Rolleston Hall

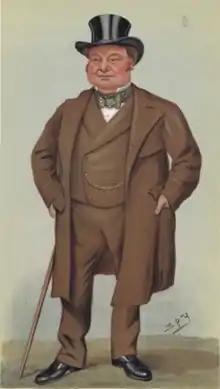
Sir Oswald Mosley, 4th Baronet

A house had stood on the Rolleston site, owned by the de Rolleston family, since the early 13th century. In 1622, the estate was purchased by Sir Edward Mosley, Attorney-General of the Duchy of Lancaster, who wished to escape from the "dark satanic mills" of Manchester to the elegant Staffordshire countryside. He replaced a wooden house with a stone-built one and died unmarried in 1638 after which the property passed to his nephew Sir Edward Mosley, 1st Baronet, and in turn to his son, Sir Edward Mosley, 2nd Baronet. During the English Civil War, King Charles I and his army came into Staffordshire and Royalist soldiers were quartered at Rolleston.